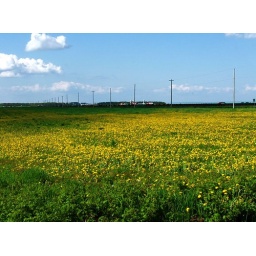
this was all below sea level, the water would just seep out of the ground sometimes.